Kerch Strait incident

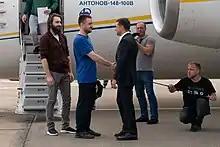
Ukrainian president Volodymyr Zelensky meets Ukrainian sailors returning home

On the morning of 26 November, photographs of the captured Ukrainian ships laid up in the Crimean port of Kerch were published. In the photos, small camouflage nets cover the ships' bows. Also on that day, according to APK-Inform, Ukrainian commercial shipping returned to normal operation after the Kerch Strait was reopened to civilian traffic.